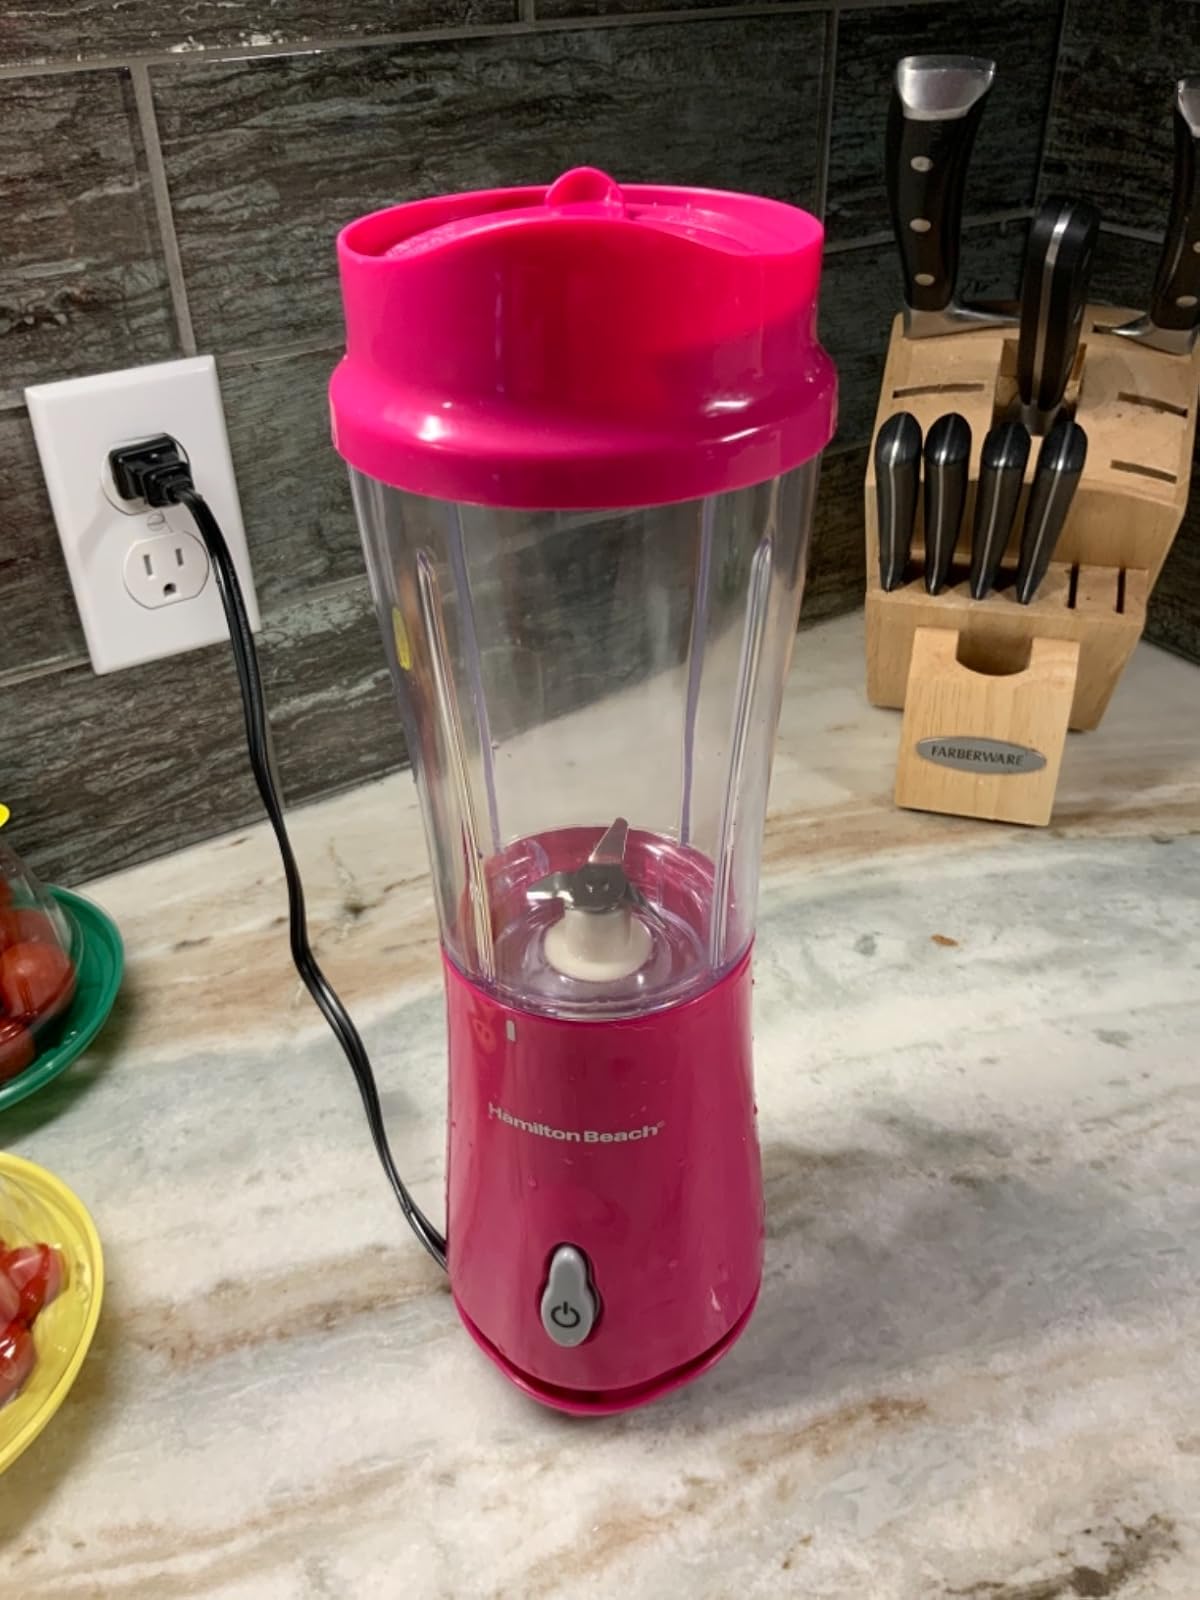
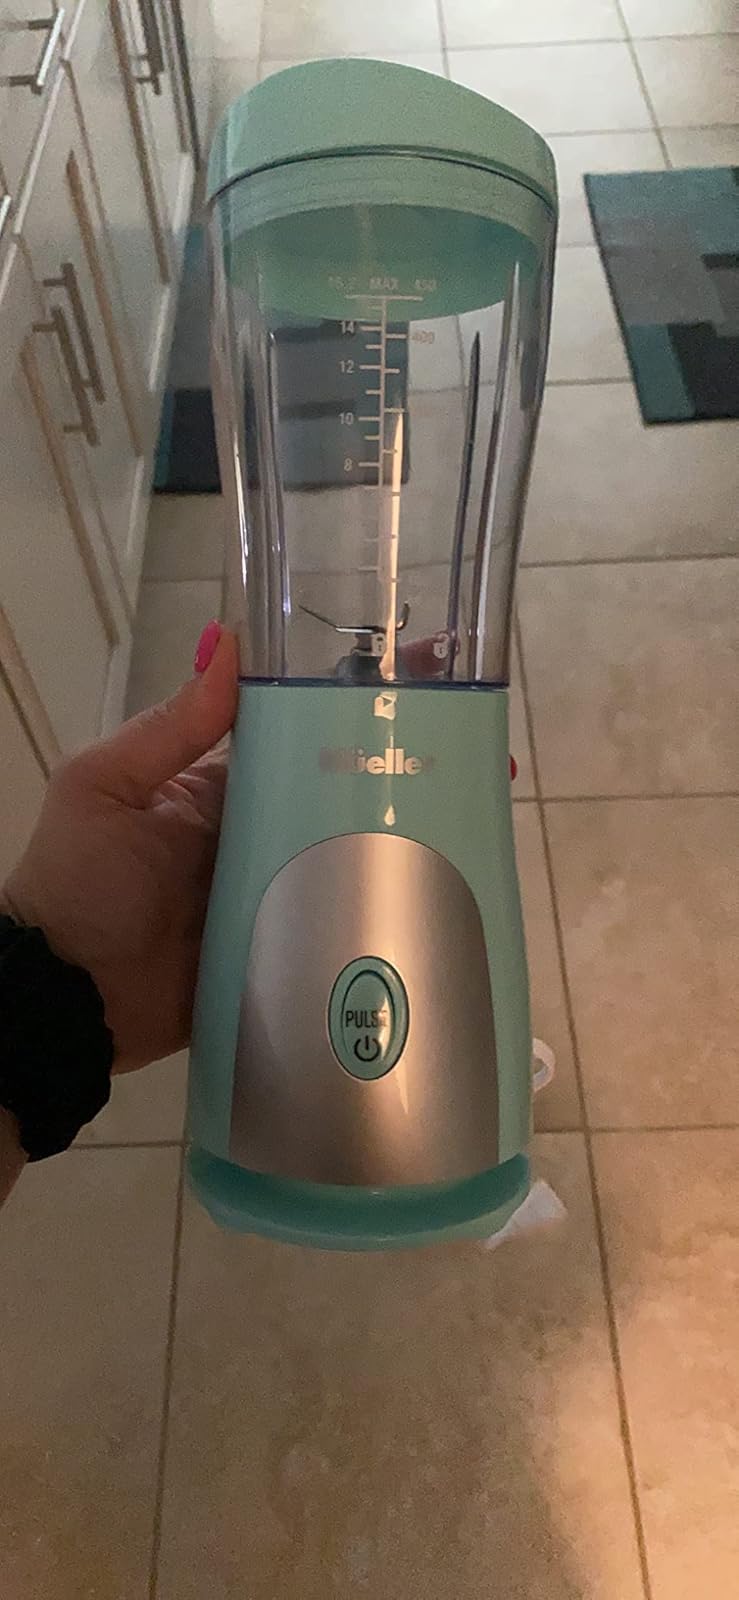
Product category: items_blender
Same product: no